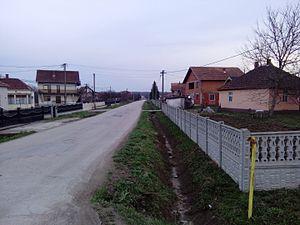
Vučić est un village de Serbie situé dans la municipalité de Rača, district de Šumadija. Au recensement de 2011, il comptait 836 habitants.